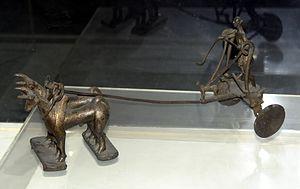
Le Musée national est l'un des plus grands musées d'Inde. Il a été créé en 1949 et contient des œuvres et objets allant de la période préhistorique jusqu'à l'art moderne. Il dépend administrativement du Ministère indien de la culture. Le bâtiment du musée se trouve au coin de Janpath et de la Maulana Azad Road à New Delhi. En 2011, le musée possédait plus de 200 000 œuvres, de provenance indienne ou étrangère, couvrant 5 000 ans d'histoire.
La civilisation de la vallée de l'Indus, ou civilisation harappéenne, du nom de la ville antique de Harappa, est une civilisation de l'Âge du bronze, dont le territoire s'étendait autour de la vallée du fleuve Indus, dans l'ouest du sous-continent indien. Ses traits caractéristiques se développent durant une période dite « mature », qui va d'environ 2600 av. J.-C. à 1900 av. J.-C., mais plus largement les phases associées à cette civilisation vont au moins de la fin du IVᵉ millénaire av. J.‑C. au début du IIᵉ millénaire av. J.‑C.